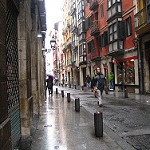
Scene: Outdoor